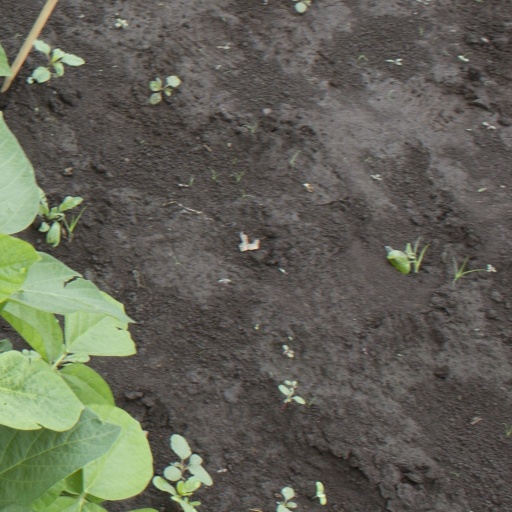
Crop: soybean